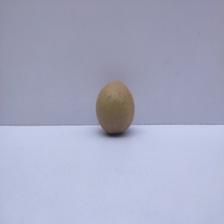
Size: Small